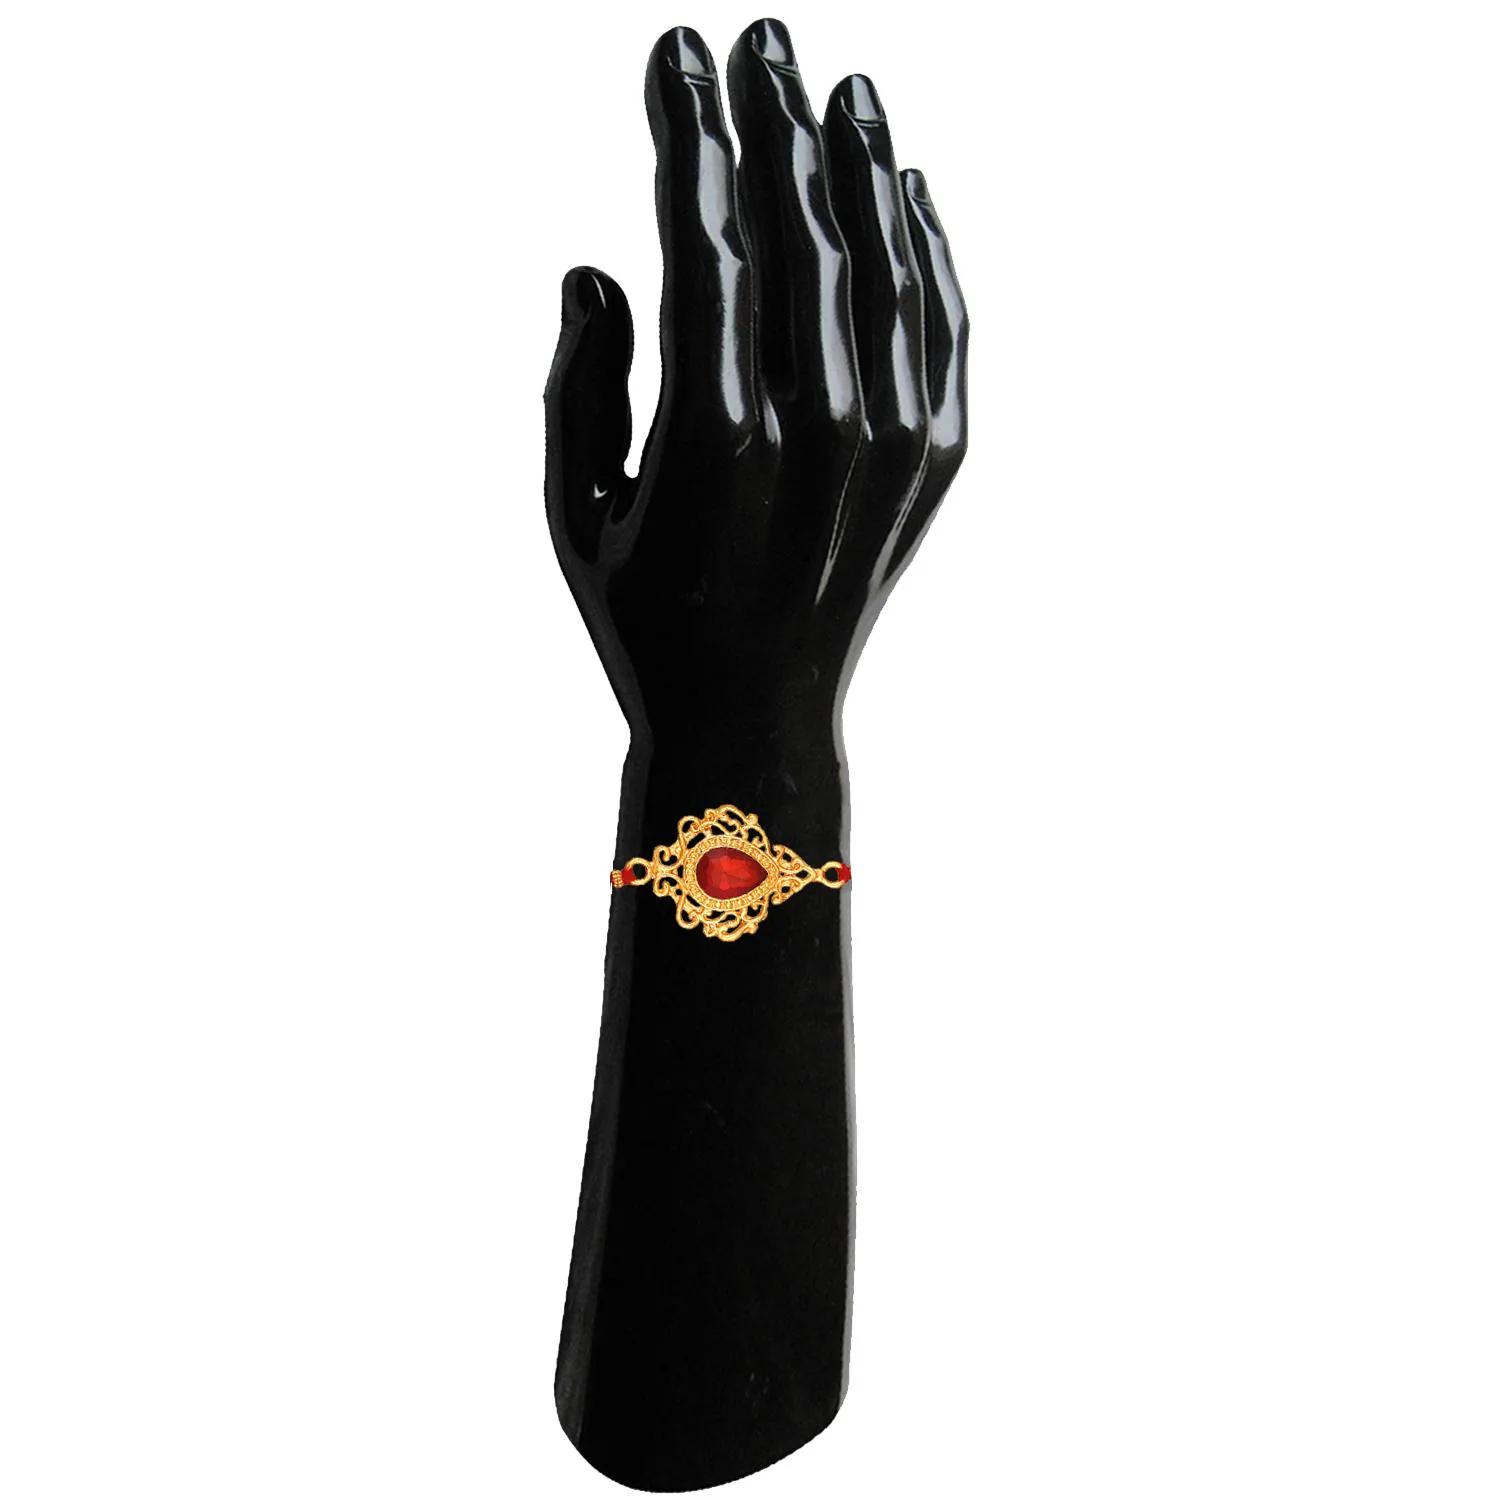
 Mahi Gold Plated Red Crystals Studded Simple and Classic Rakhi for Bhaiya, Brother, Bhai, Bro (RA1100802G)
Type: Rakhis
Brand: Mahi
Price: Rs. 229
 Celebrate Raksha Bandhan with our exquisitely crafted Rakhi, designed to strengthen the bond between siblings. This traditional Rakhi features intricate beadwork and durable thread, ensuring it stands the test of time. Handmade with care, each Rakhi is a unique and meaningful gift for your brother. Each Rakhi carries heartfelt blessings and good wishes for your brother's well-being and success. Celebrates the bond of love and protection between siblings, a cherished tradition in Indian culture.
Features: The Rakhi is adorned with vibrant colors and attractive embellishments that add a touch of elegance to the celebration.,Content in Box : 1 Rakhi ; Cultural Significance: This beautiful Rakhi will acknowledge your love for Your Brother with the promise that your bond with him will grow stronger as time goes on.,Vibrant Colors: Adding bright and playful colors to the celebration will make it stand out and make it more enjoyable.,Celebrate the bond of love and protection with our exquisite Rakhis. Share the joy of Raksha Bandhan Festival with this beautiful Rakhi, a token of love, protection and blessings.,Adjustable Size and Easy to tie: Designed to fit wrists of all sizes. It is simple and easy to tie the Rakhi securely and effortlessly.
Included: 1 Rakhi